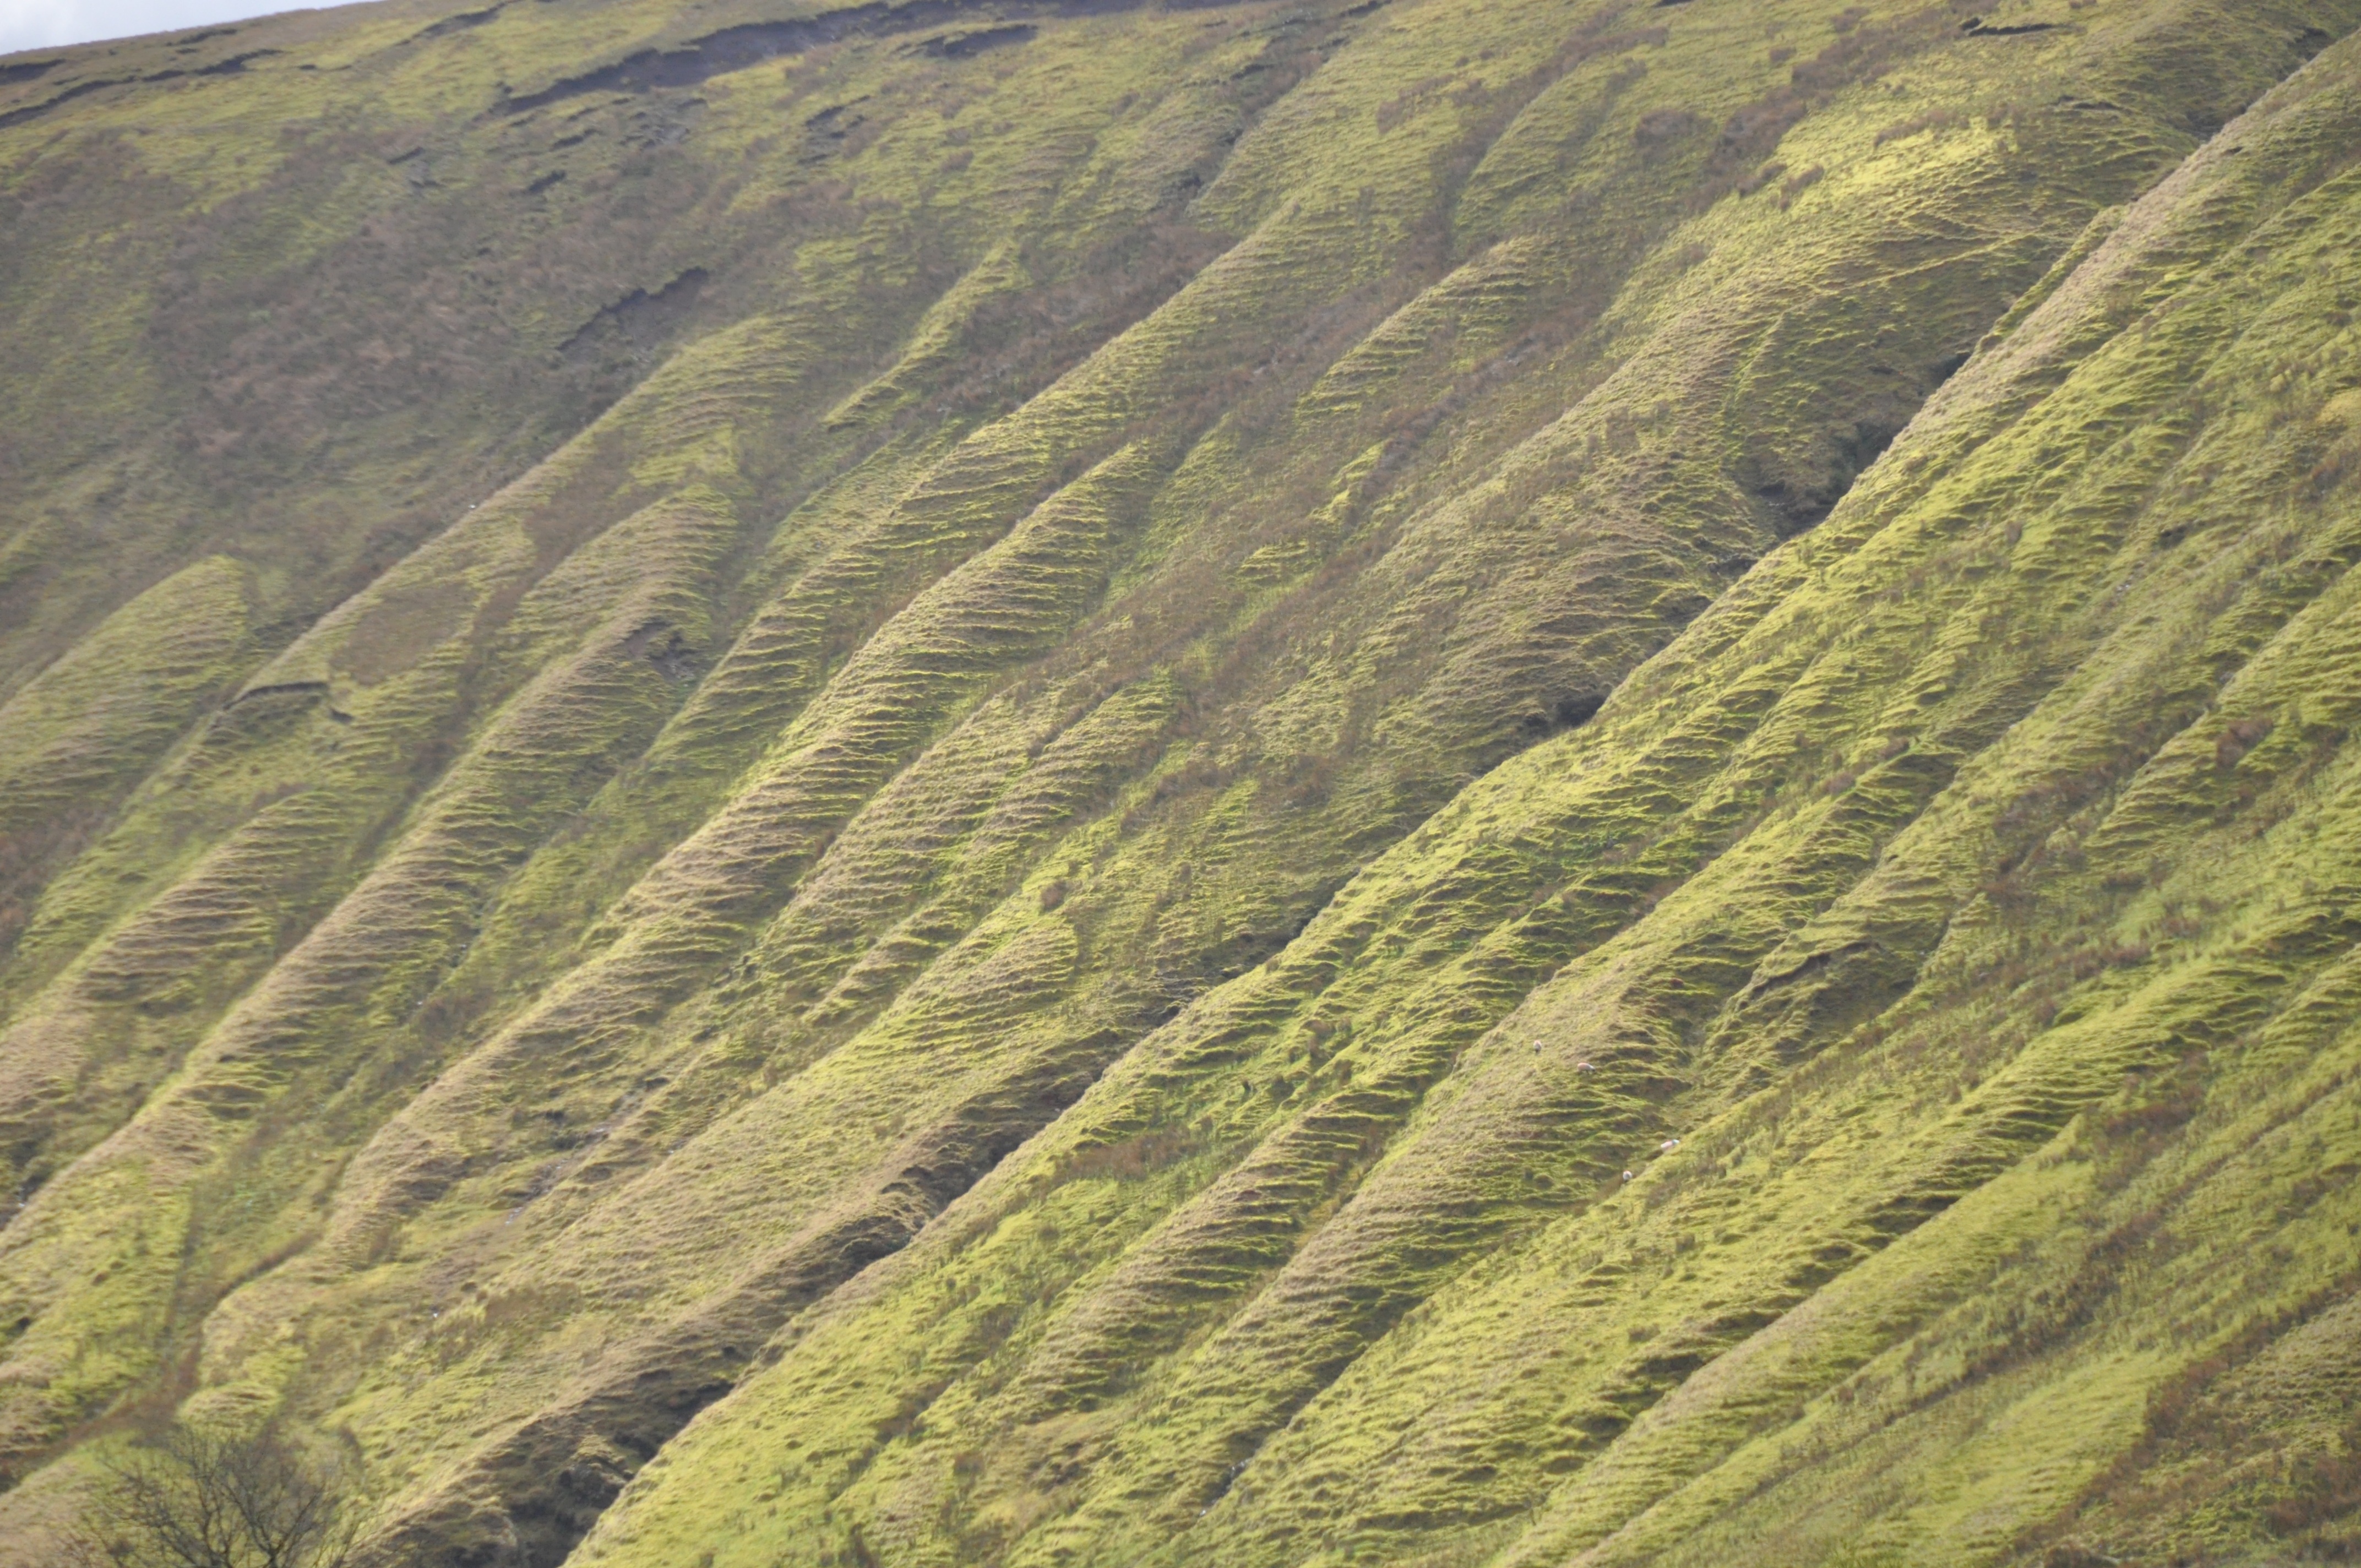
landscape, wilderness, mountain, field, hill, valley, cliff, green, pasture, soil, agriculture, terrain, ridge, plain, geology, grassland, badlands, plateau, fell, habitat, ecosystem, tundra, steppe, landform, aerial photography, natural environment, geographical feature, mountainous landforms